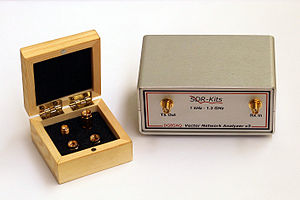
Netværksanalysator / PC baseret netværksanalysator
VNWA3 netværksanalysator op til 1,3GHz. Til venstre er stik til kalibrering.
En netværksanalysator er et avanceret måleinstrument anvendt til at måle på elektroniske delkredsløb. Det anvendes på stort set alle delkredsløb, som arbejder på høje frekvenser, typisk radio delkredsløb.